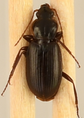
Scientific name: Calathus advena
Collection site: Rocky Mountains NEON (RMNP), plot RMNP_008